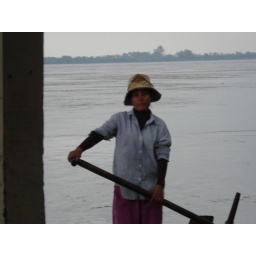
Boat lady selling fruit from boat in Cambodia